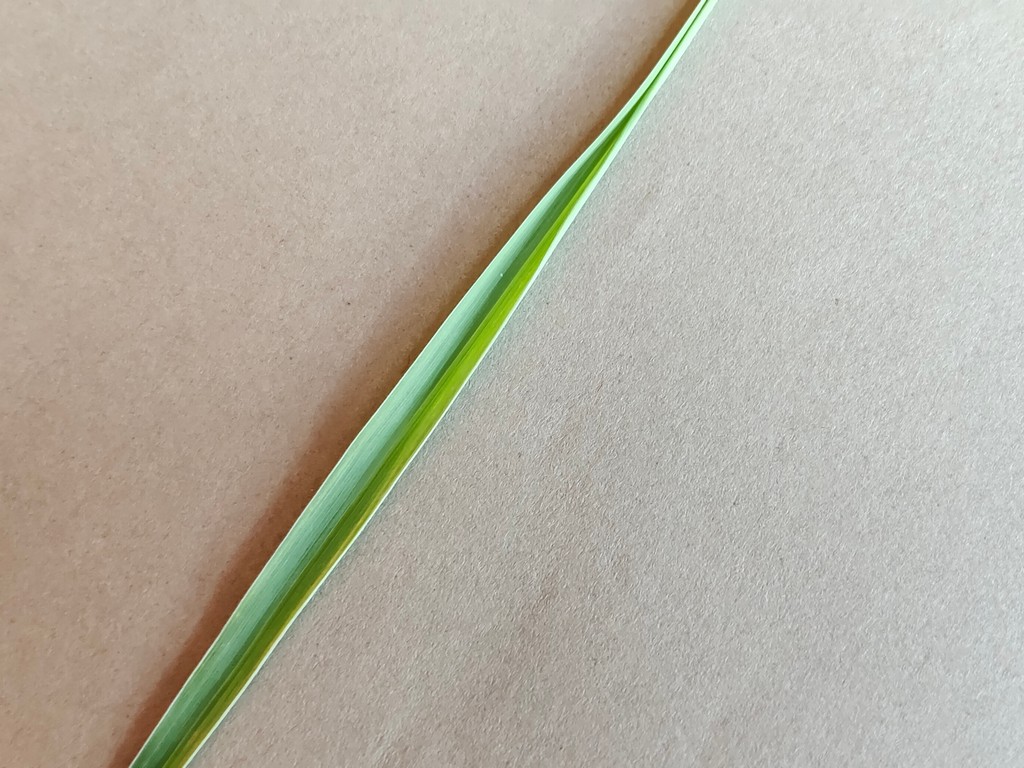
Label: Healthy